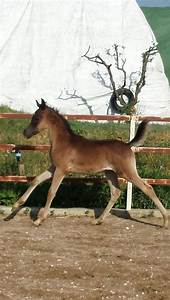
Label: cavallo